Tropical cyclones in 2007

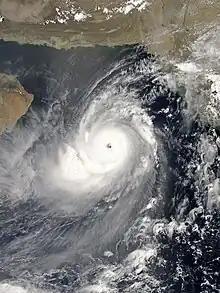
Cyclone Gonu

Around the middle of May, the Intertropical Convergence Zone , which allows for the formation of tropical waves and has previously remained in the Southern Hemisphere for the first five months of the year, moves to the Northern Hemisphere, allowing the northern cyclone seasons to start in earnest. Without the presence of the ITCZ, Southern Hemisphere cyclones must form from non-wave sources, which are rarer. For that reason, cyclone formation is relatively sparse, with May tending to be the month of the final storm in each of the three basins. Meanwhile, more intense storms are nearly unheard of, with the South-West Indian Ocean having seen only one intense tropical cyclone and no very intense tropical cyclones in the month, and the other two basins having similar levels of activity in May. In the Northern Hemisphere, May is the first month most basins see activity, due to the new presence of the ITCZ. The Pacific hurricane season begins on May 15, and although the Atlantic hurricane season officially begins on June 1, off-season storms are very common, with over half of the 21st century seasons seeing a storm form in May. Although the North Indian Ocean has no official start or end date, due to the monsoon, mid-May is the beginning of a month-long period of high activity in the basin. Even in the Western Pacific, activity tends to increase throughout May.
May was slightly active with seven storms forming, six being named. In the North Atlantic, Subtropical Storm Andrea caused minimal damage to the east coast of the United States, as well as the Bahamas. In the eastern and western pacific basins, Tropical Storm Alvin and Tropical Storm Barbara formed, with Barbara impacting Mexico, Guatemala, and El Salvador. Typhoon Yutu became the first super typhoon of 2007, as well as the strongest storm this month. In the northern Indian Ocean, Cyclonic Storm Akash caused widespread damage to the Andaman and Nicobar Islands, Bangladesh, and Myanmar. In the southern hemisphere, Cyclone Pierre caused minimal impact to Papua New Guinea.